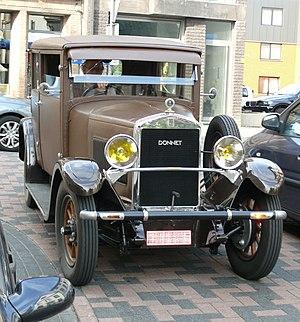
Donnet est une entreprise industrielle française du début du XXᵉ siècle.